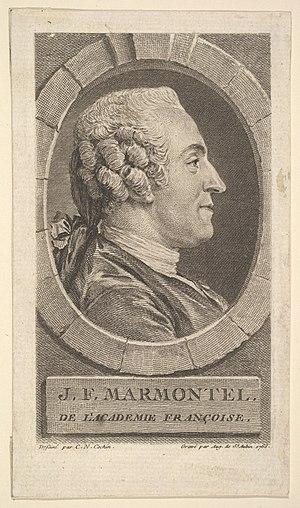
Louise-Julie-Constance de Rohan-Rochefort, comtesse de Brionne, née le 5 mars 1734, reçue chanoinesse du couvent de Remiremont le 10 décembre 1742, épousa Louis-Charles de Lorraine le 3 octobre 1748 à Paris. Elle fut une passion perçue comme platonique de Louis XV et la maîtresse d'Étienne-François de Choiseul qu'elle accompagna dans son exil au château de Canteloup. Seule femme à avoir exercé la fonction de grand écuyer de France, châtelaine de Limours, elle émigra sous la Révolution française et mourut le 20 mars 1815 à Presbourg.